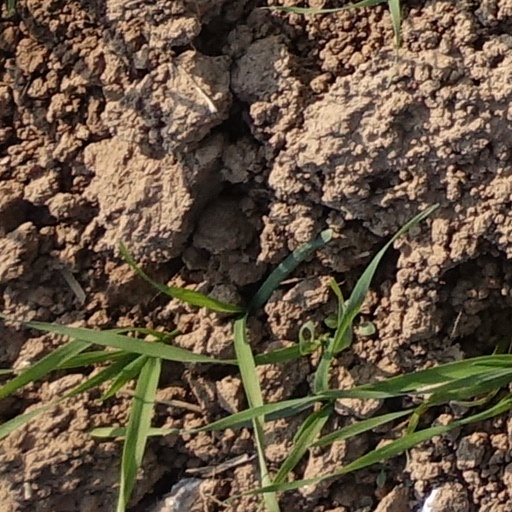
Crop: wheat